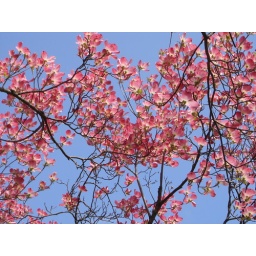
against a very Carolina blue sky